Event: Nepal Earthquake
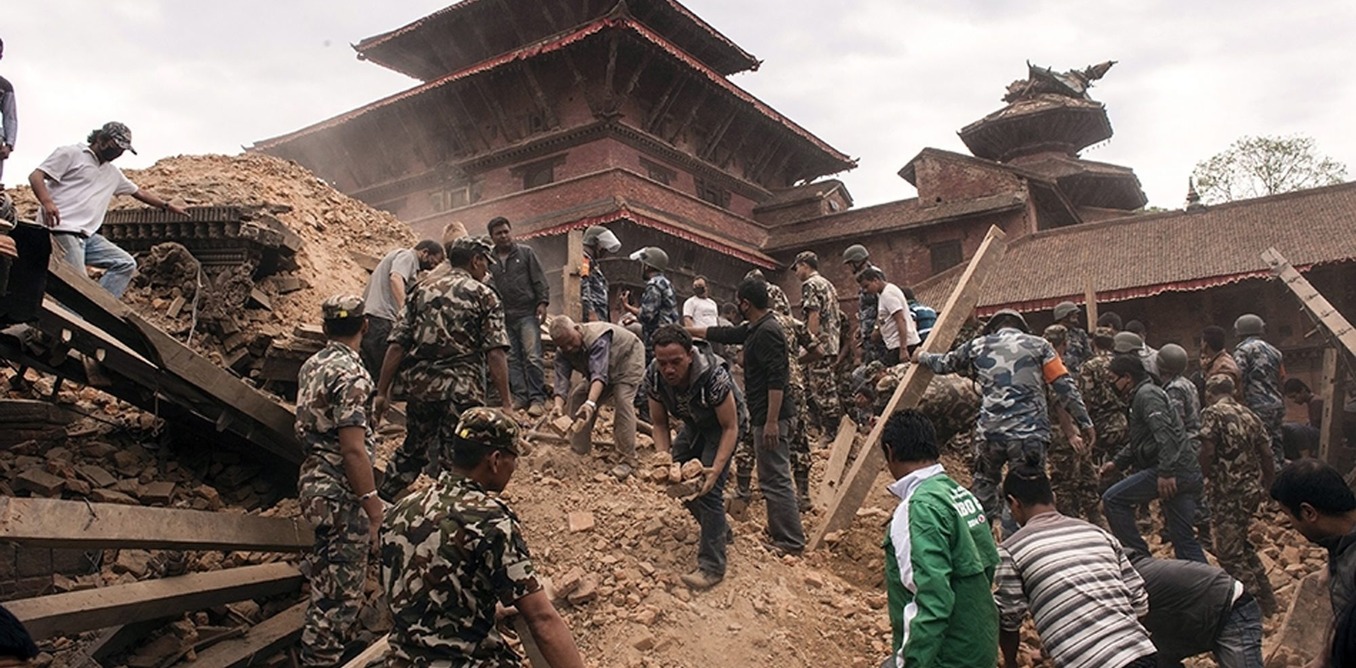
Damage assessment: damage